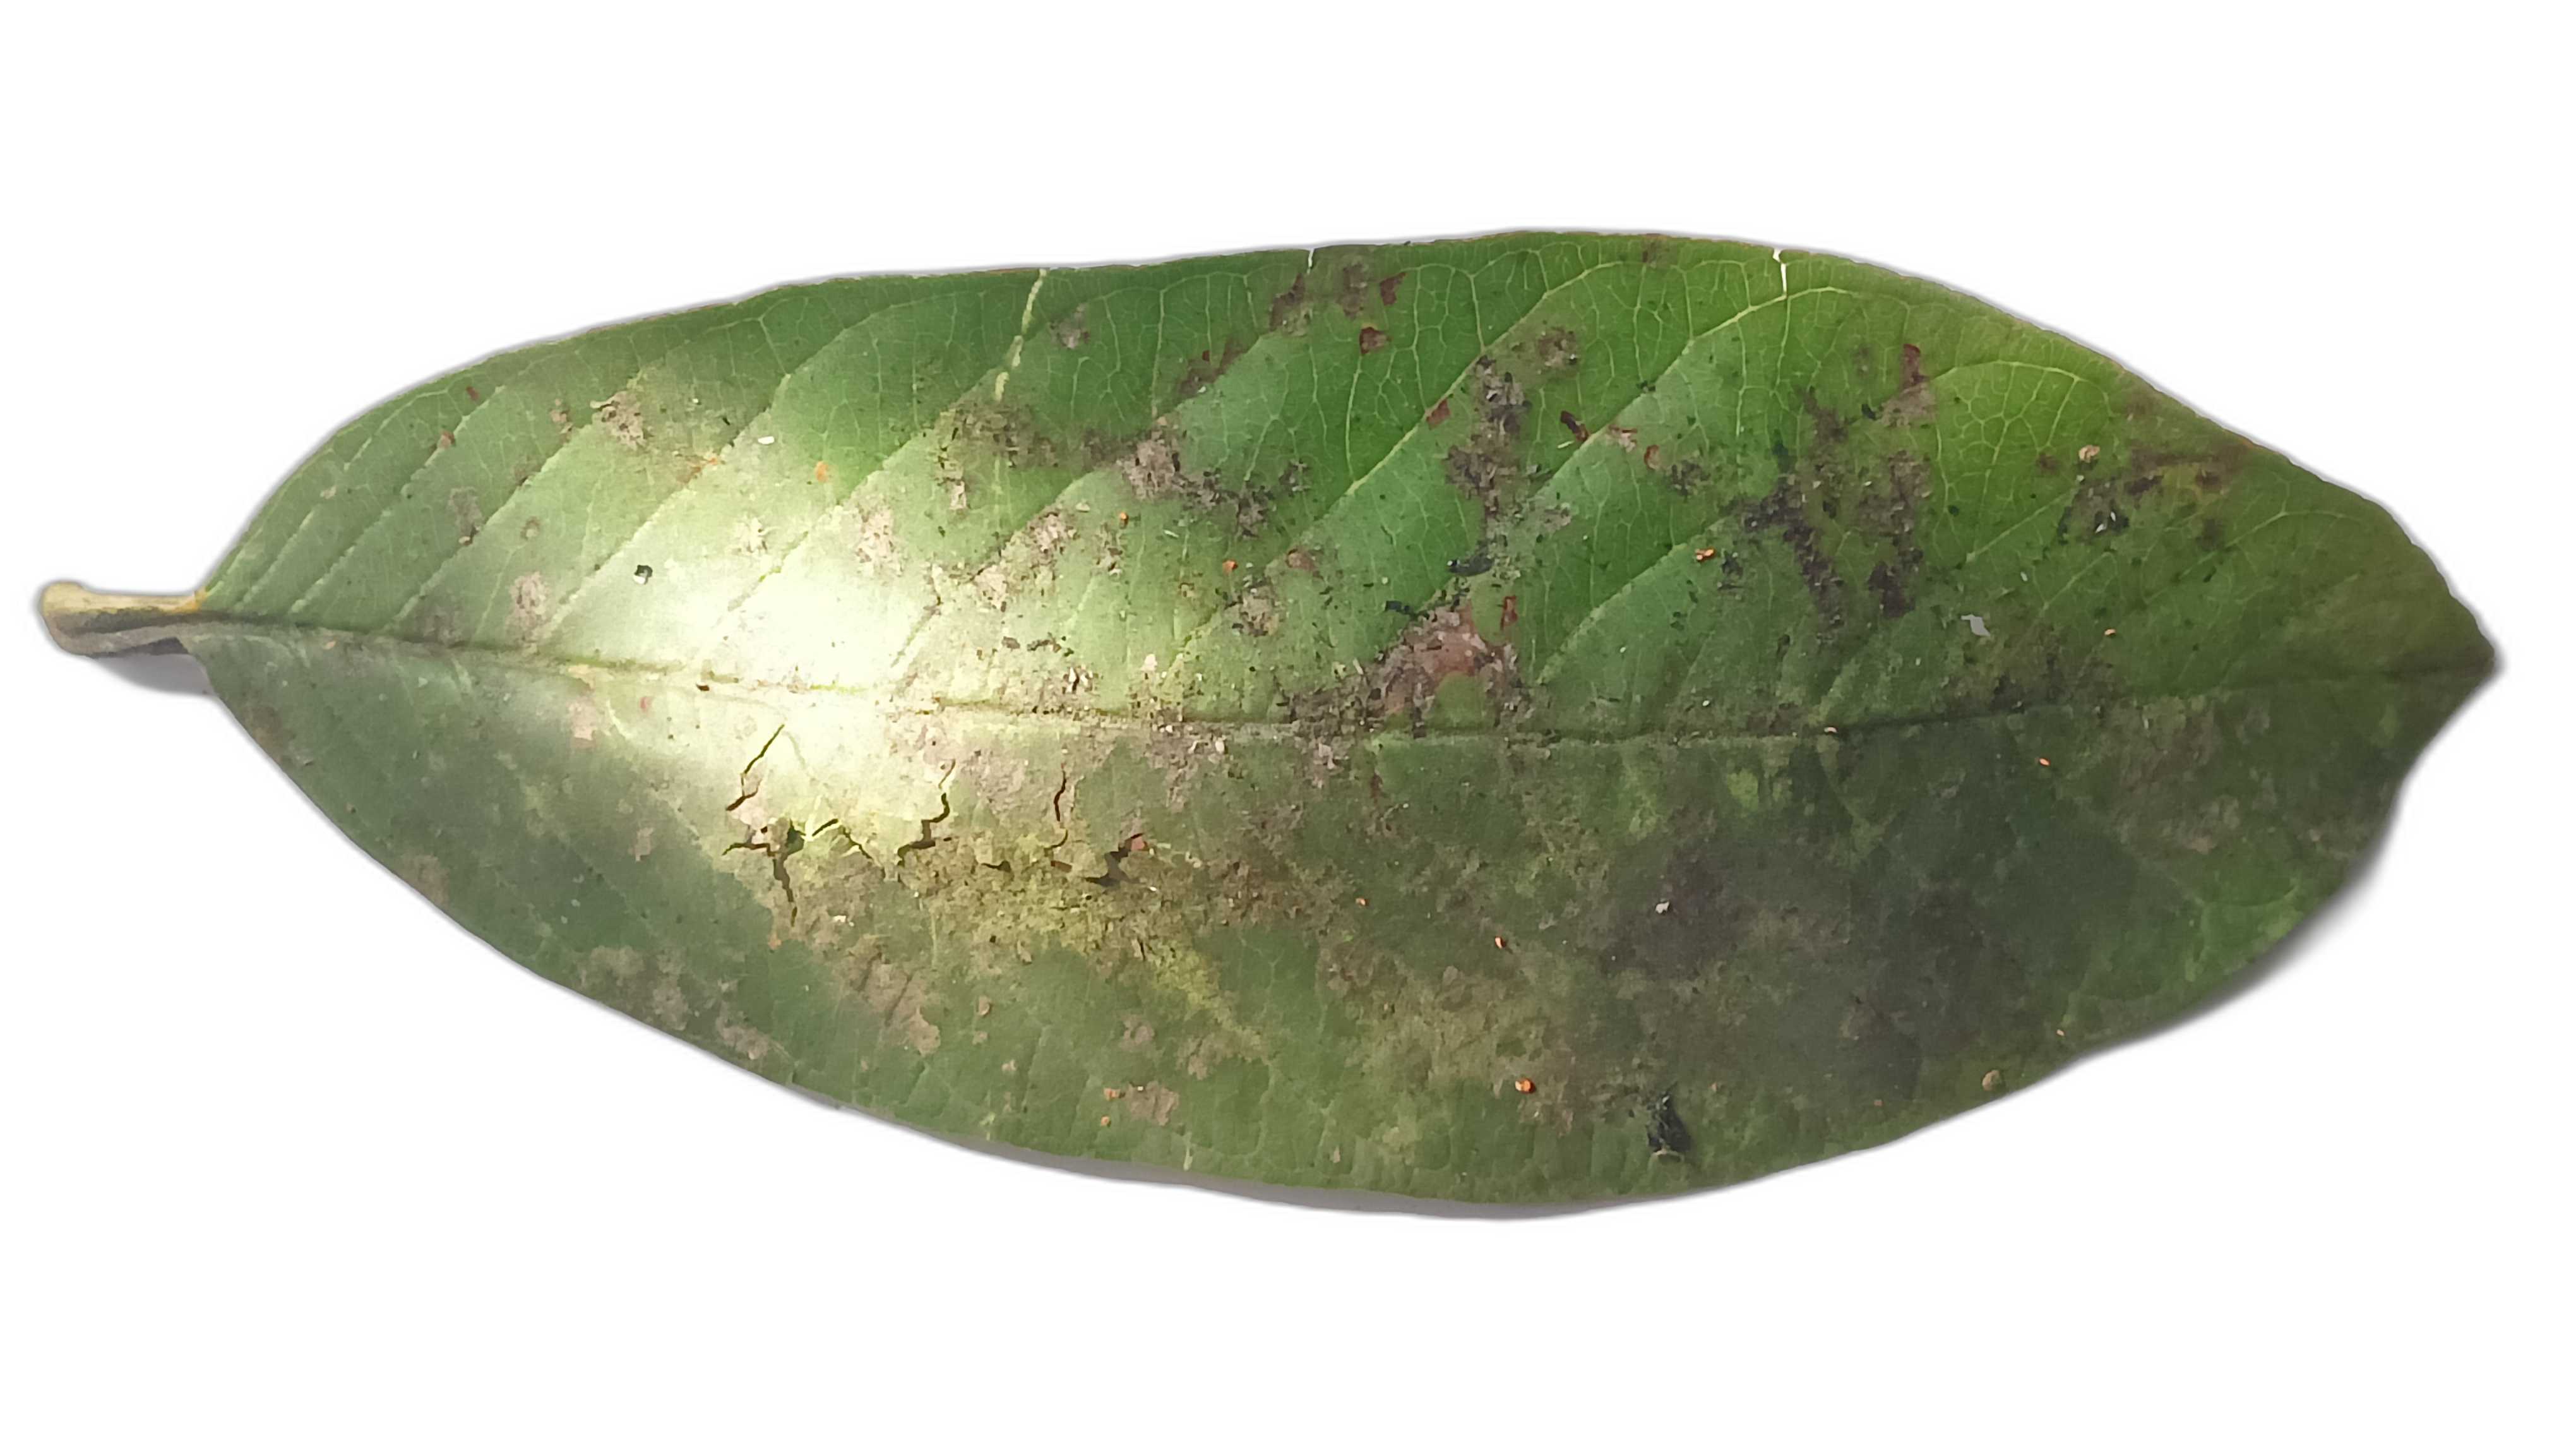
Plant part: leaf
Disease: Anthracnose